Platform screen doors

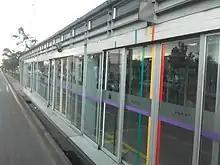
A TransMilenio bus rapid transit station in Bogotá with platform screen doors

Half-height platform screen doors are in use on all stations of the Sofia Metro Line 3.